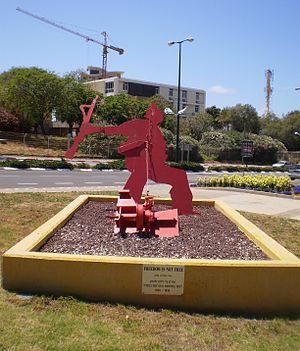
Mort d'un soldat républicain est une photographie de reportage prise le 5 septembre 1936 par Robert Capa, publiée d'abord par le magazine Vu, puis rachetée par Life qui la publie près d'un an plus tard, le 12 juillet 1937. Elle représente la mort, présentée comme réelle et prise sur le fait, d'un milicien républicain durant la guerre d'Espagne.